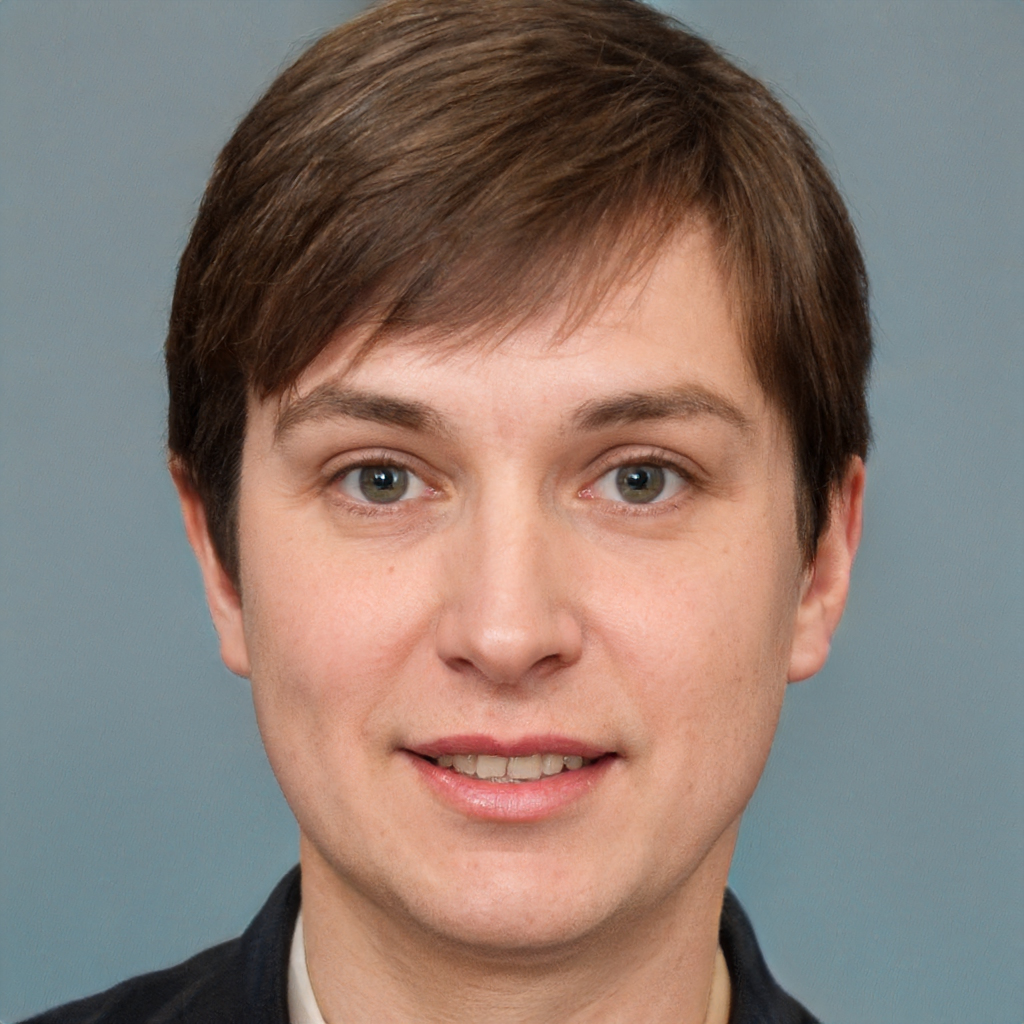
Gender: Male